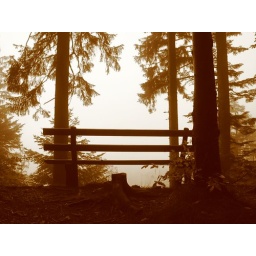
black forest in the mist